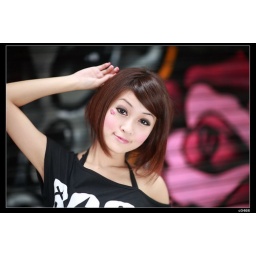
Weisi dressed cool and sexy clothing to show the fashion style in Simen street of Taipei that was charming